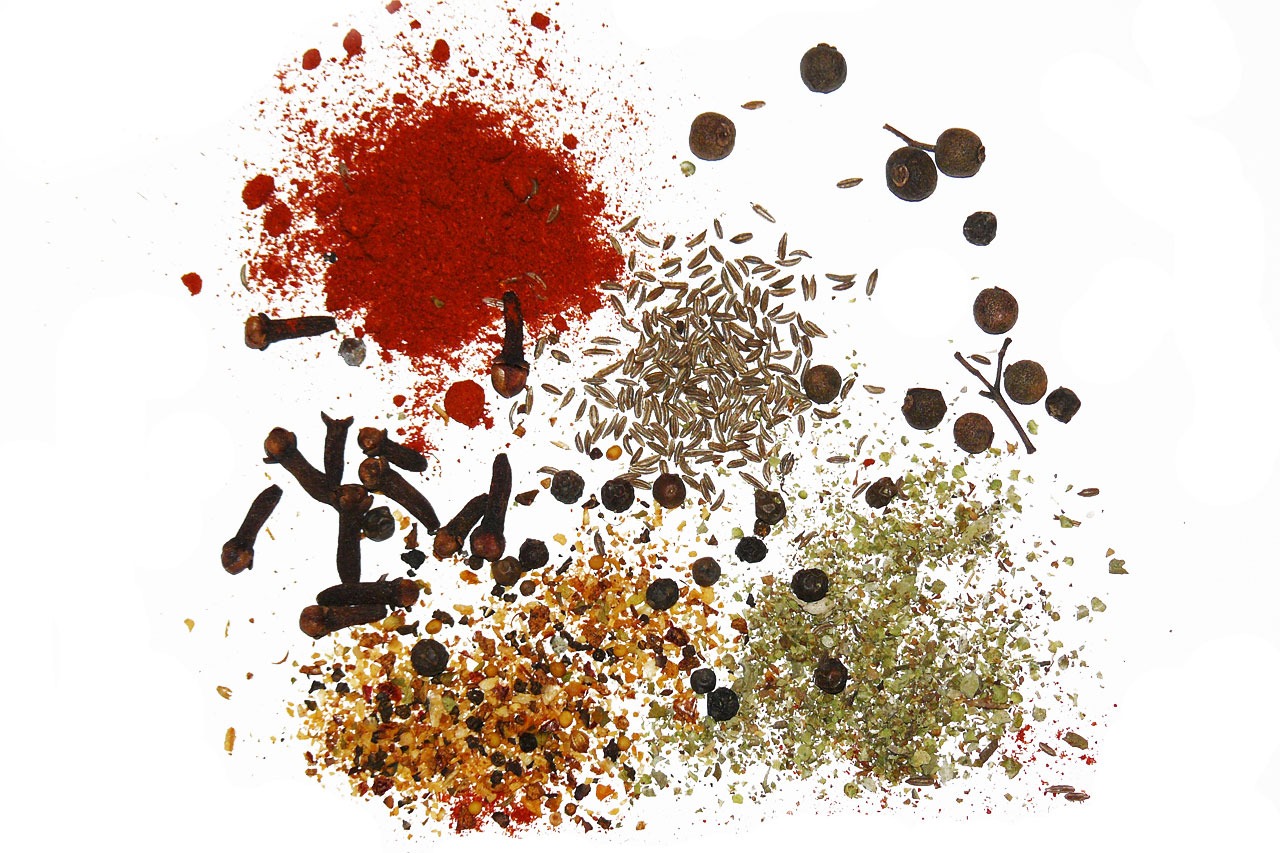
leaf, flower, pattern, pollen, pepper, circle, font, seeds, art, illustration, design, spices, cloves, caraway, cumin